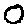
Label: 0